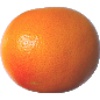
Label: pink_grapefruit